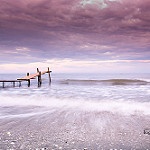
Label: sea